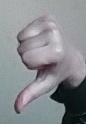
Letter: waw